Suzanne Farrell: Elusive Muse

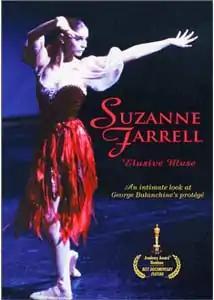

Suzanne Farrell: Elusive Muse is a 1996 documentary film about the ballerina Suzanne Farrell directed by Anne Belle. It was nominated for an Academy Award for Best Documentary Feature. It was aired on PBS in 1997 as part of "".